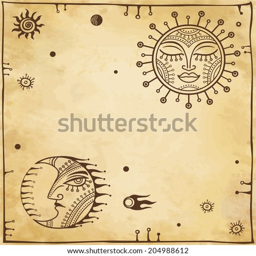
vector background : stylized the sun and month with a place for the text